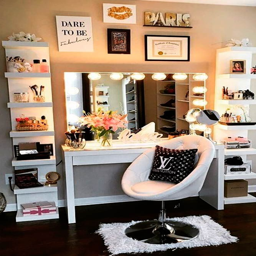
every lady needs a corner in her home where she can beautify and relax at the same time .